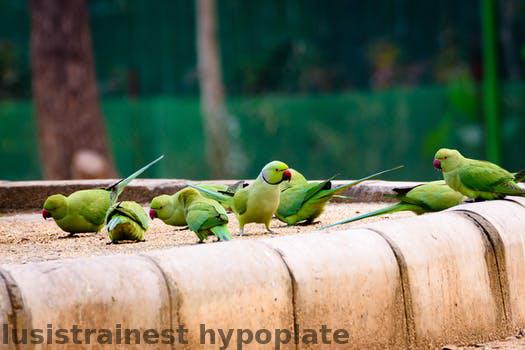
Label: Watermark